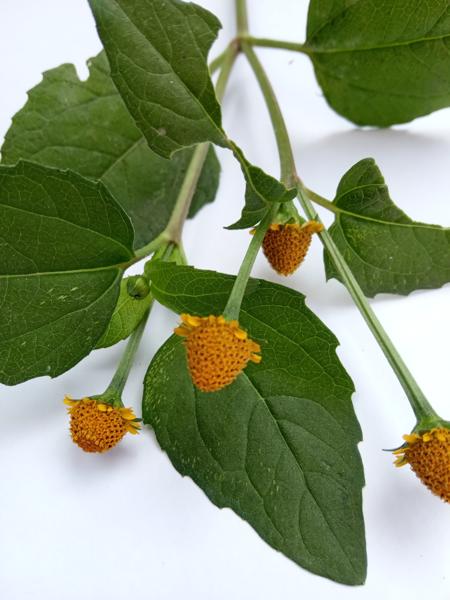
Weed species: Synedrella nodiflora